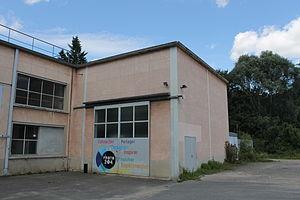
Le Proto204, un tiers-lieu (espace de coworking et d'exposition) sur le campus d'Orsay de l'Université Paris-Sud (Paris-Saclay).
L'université Paris-Sud ou Paris-XI était une université française créée le 1ᵉʳ janvier 1971. Elle a disparu le 1ᵉʳ janvier 2020 au profit de l'université Paris-Saclay à la suite de la publication au Journal officiel du décret de création de la nouvelle université le 5 novembre 2019.
Le tiers-lieu est un terme traduit de l'anglais The Third Place faisant référence aux environnements sociaux qui viennent après la maison et le travail. C'est une thèse développée par Ray Oldenburg, professeur émérite de sociologie urbaine à l’université de Pensacola en Floride, dans son livre publié en 1989 : The Great Good Place.
L'université Paris-Saclay est une université française créée le 6 novembre 2019 par décret paru au Journal officiel en tant qu'établissement expérimental public à caractère scientifique, culturel et professionnel. Elle est l'une des douze universités parisiennes, héritière de l'université Paris-Sud-XI, créée le 1ᵉʳ janvier 1971.